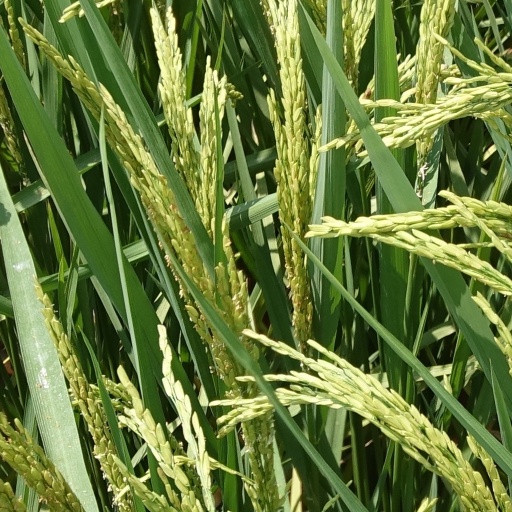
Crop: rice